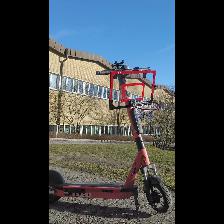
Label: NonHuman